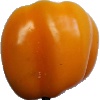
Label: Pepper Yellow 1